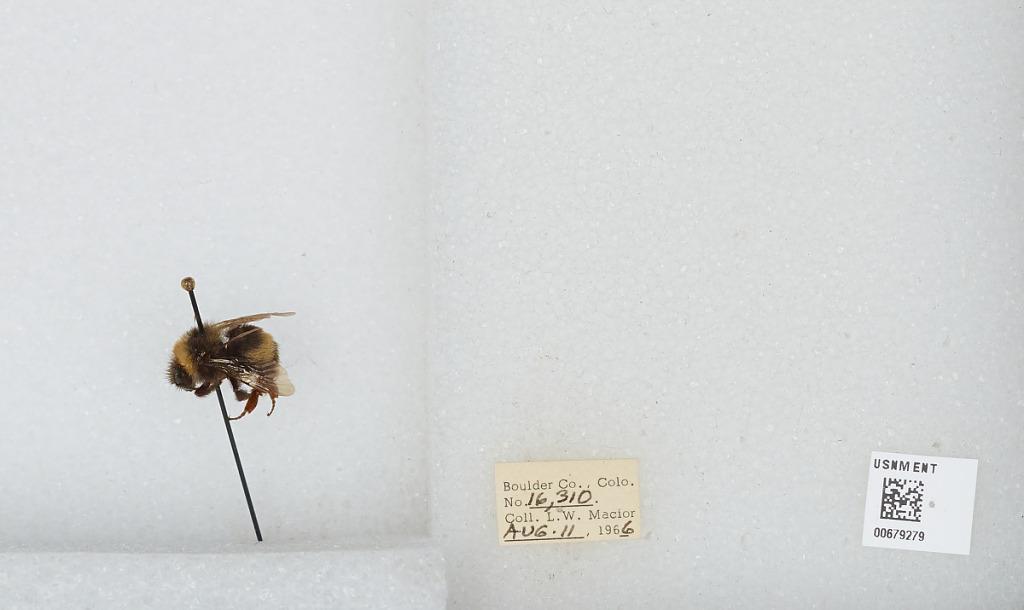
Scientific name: Bombus (Bombus) occidentalis Greene
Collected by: L. Macior
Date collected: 1966-8-11
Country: United States
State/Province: Colorado
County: Boulder
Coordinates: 40.0017, -105.308